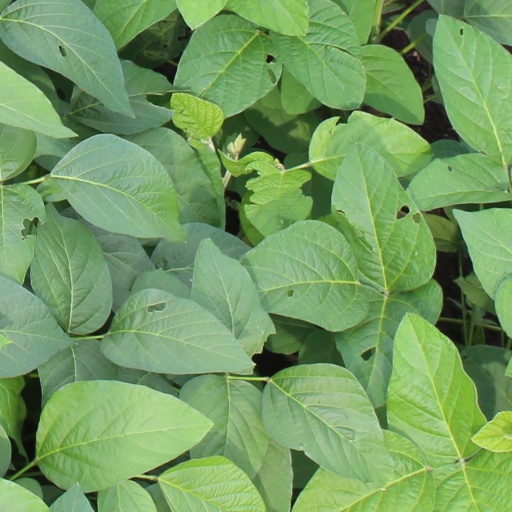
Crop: soybean